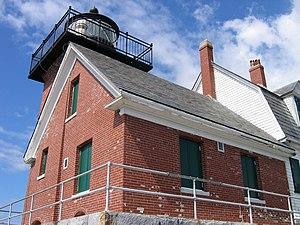
Le phare de Rockland Harbor est un phare actif situé à l'entrée du port de Rockland, dans le Comté de Knox.